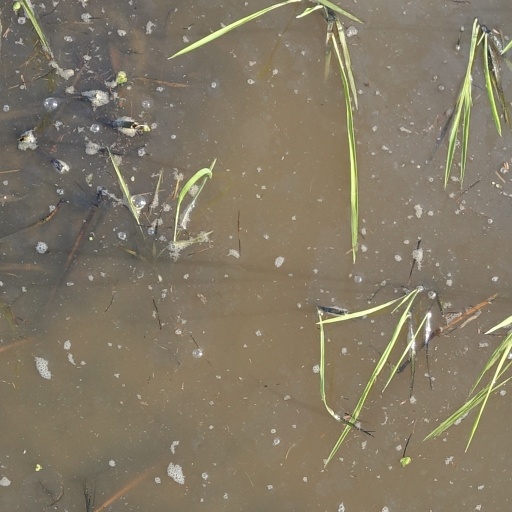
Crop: rice